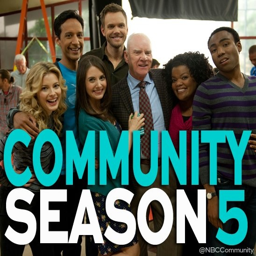
break out the no - no juice !